Ballpark

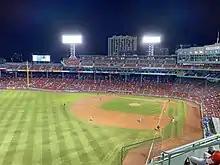
Fenway Park, home of the Boston Red Sox and the oldest ballpark in Major League Baseball

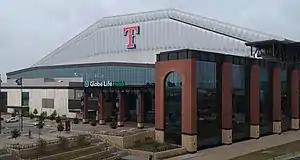
Globe Life Field, home of the Texas Rangers and the newest ballpark in Major League Baseball

A ballpark, or baseball park, is a type of sports venue where baseball is played. The playing field is divided into two field sections called the infield and the outfield. The infield is an area whose dimensions are rigidly defined in part based on the placement of bases, and the outfield is where dimensions can vary widely from ballpark to ballpark. A larger ballpark may also be called a baseball stadium because it shares characteristics of other stadiums.